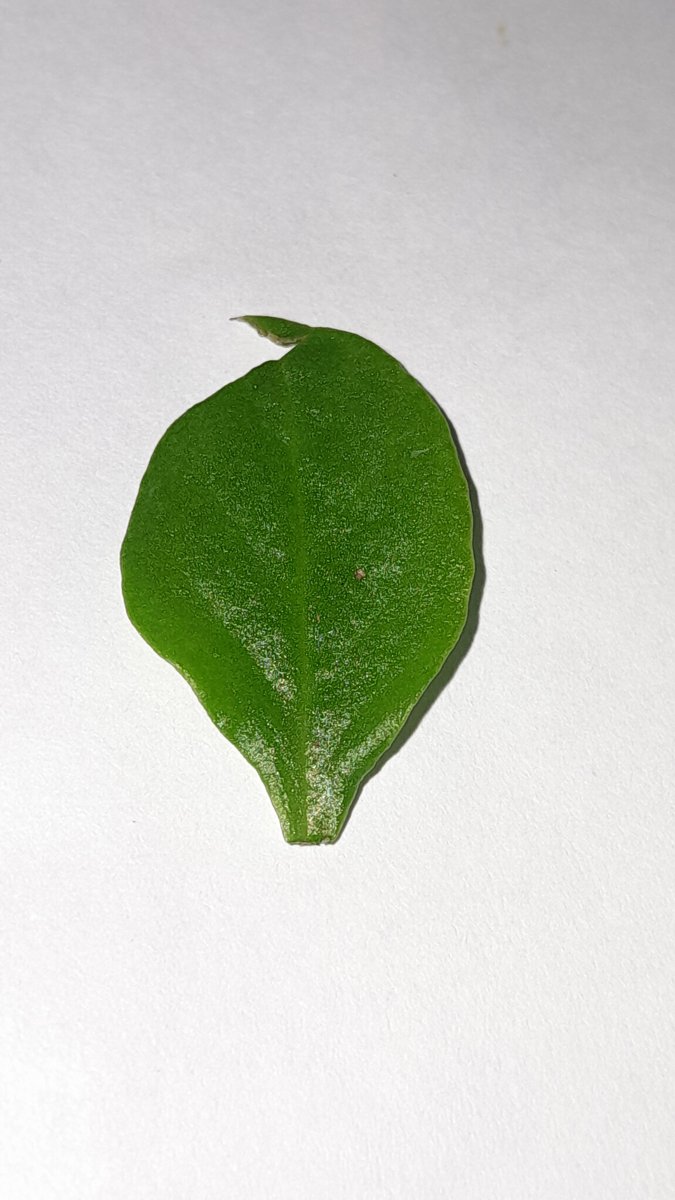
Label: Healthy-Leaf